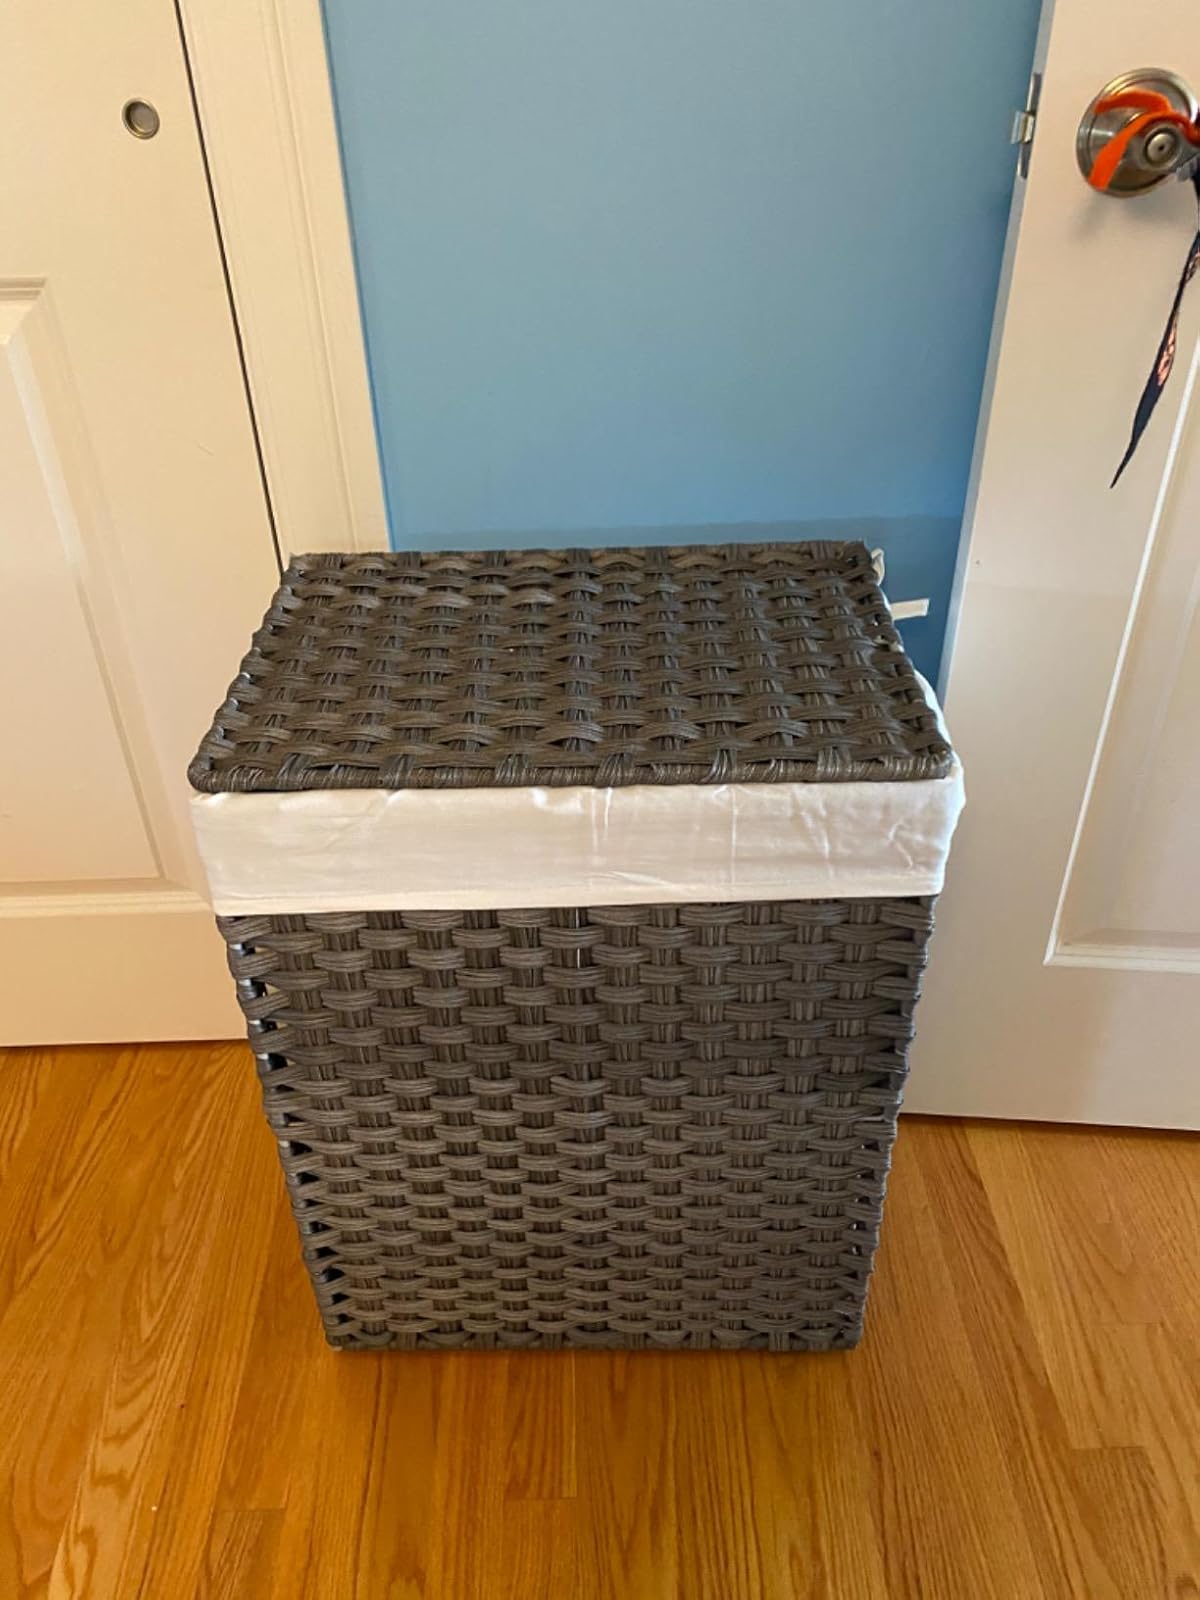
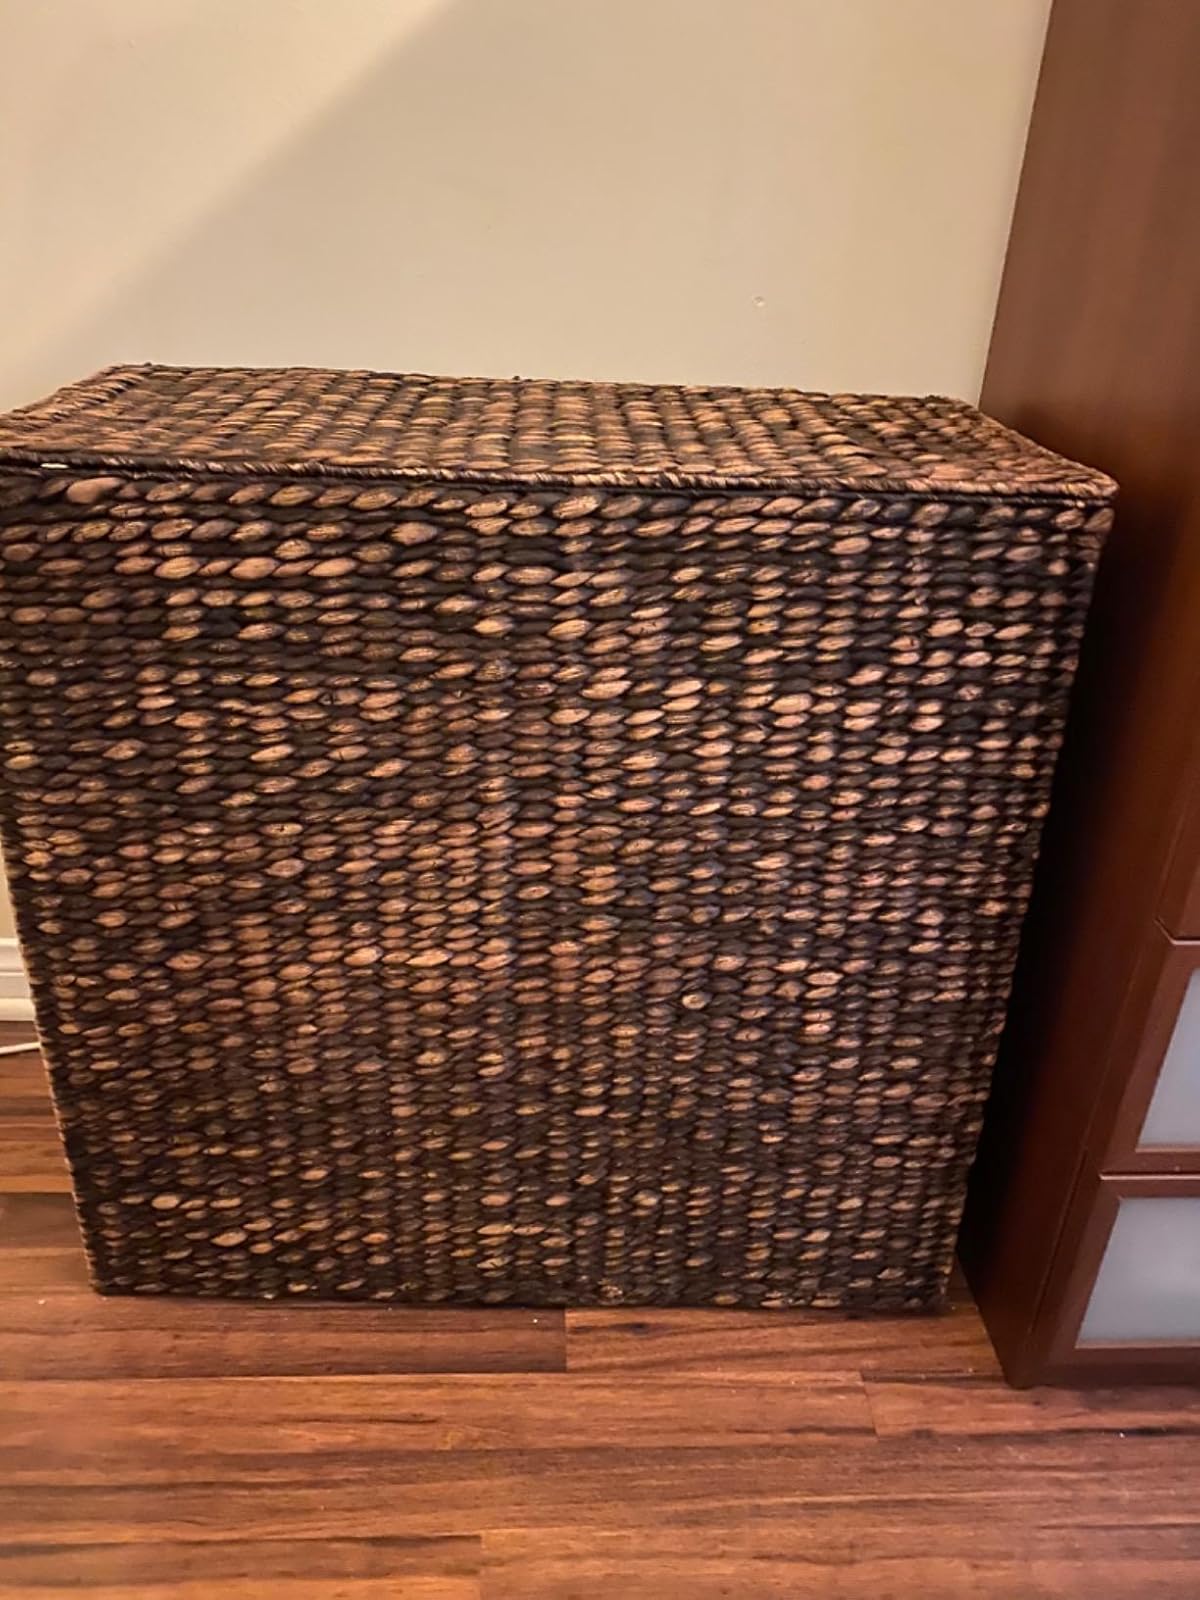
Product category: items_hamper
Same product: no